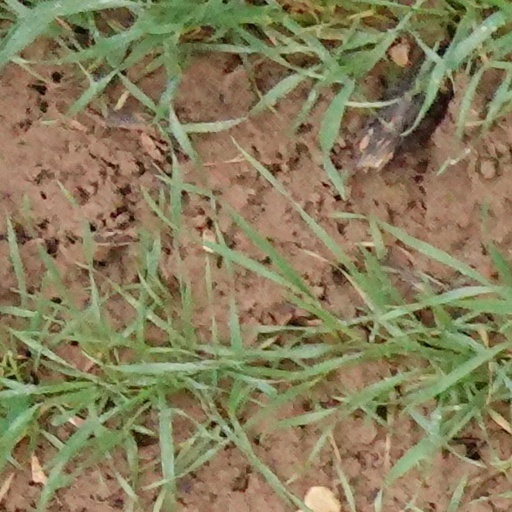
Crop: wheat